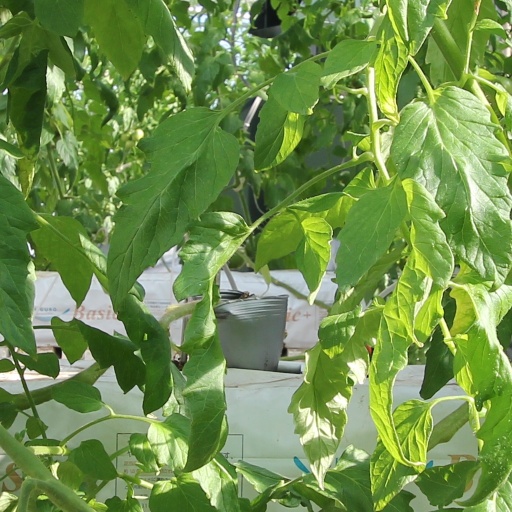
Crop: tomato